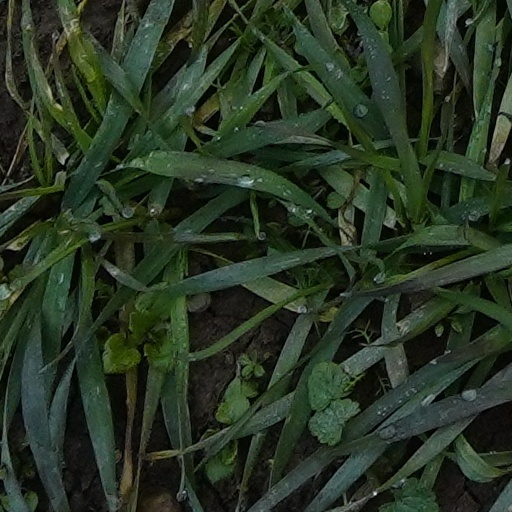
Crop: wheat